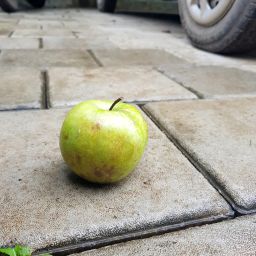
Fruit: Apple
Quality: Good